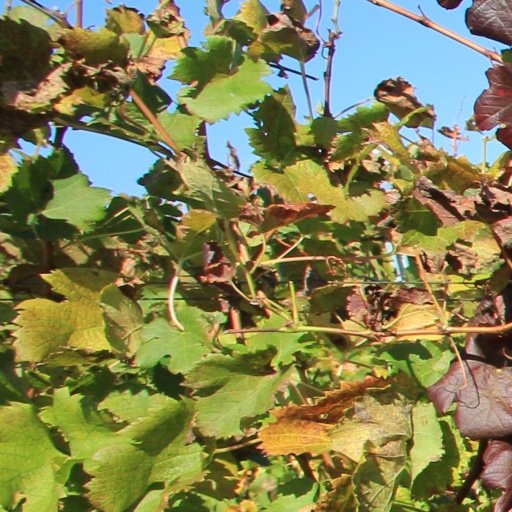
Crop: grape